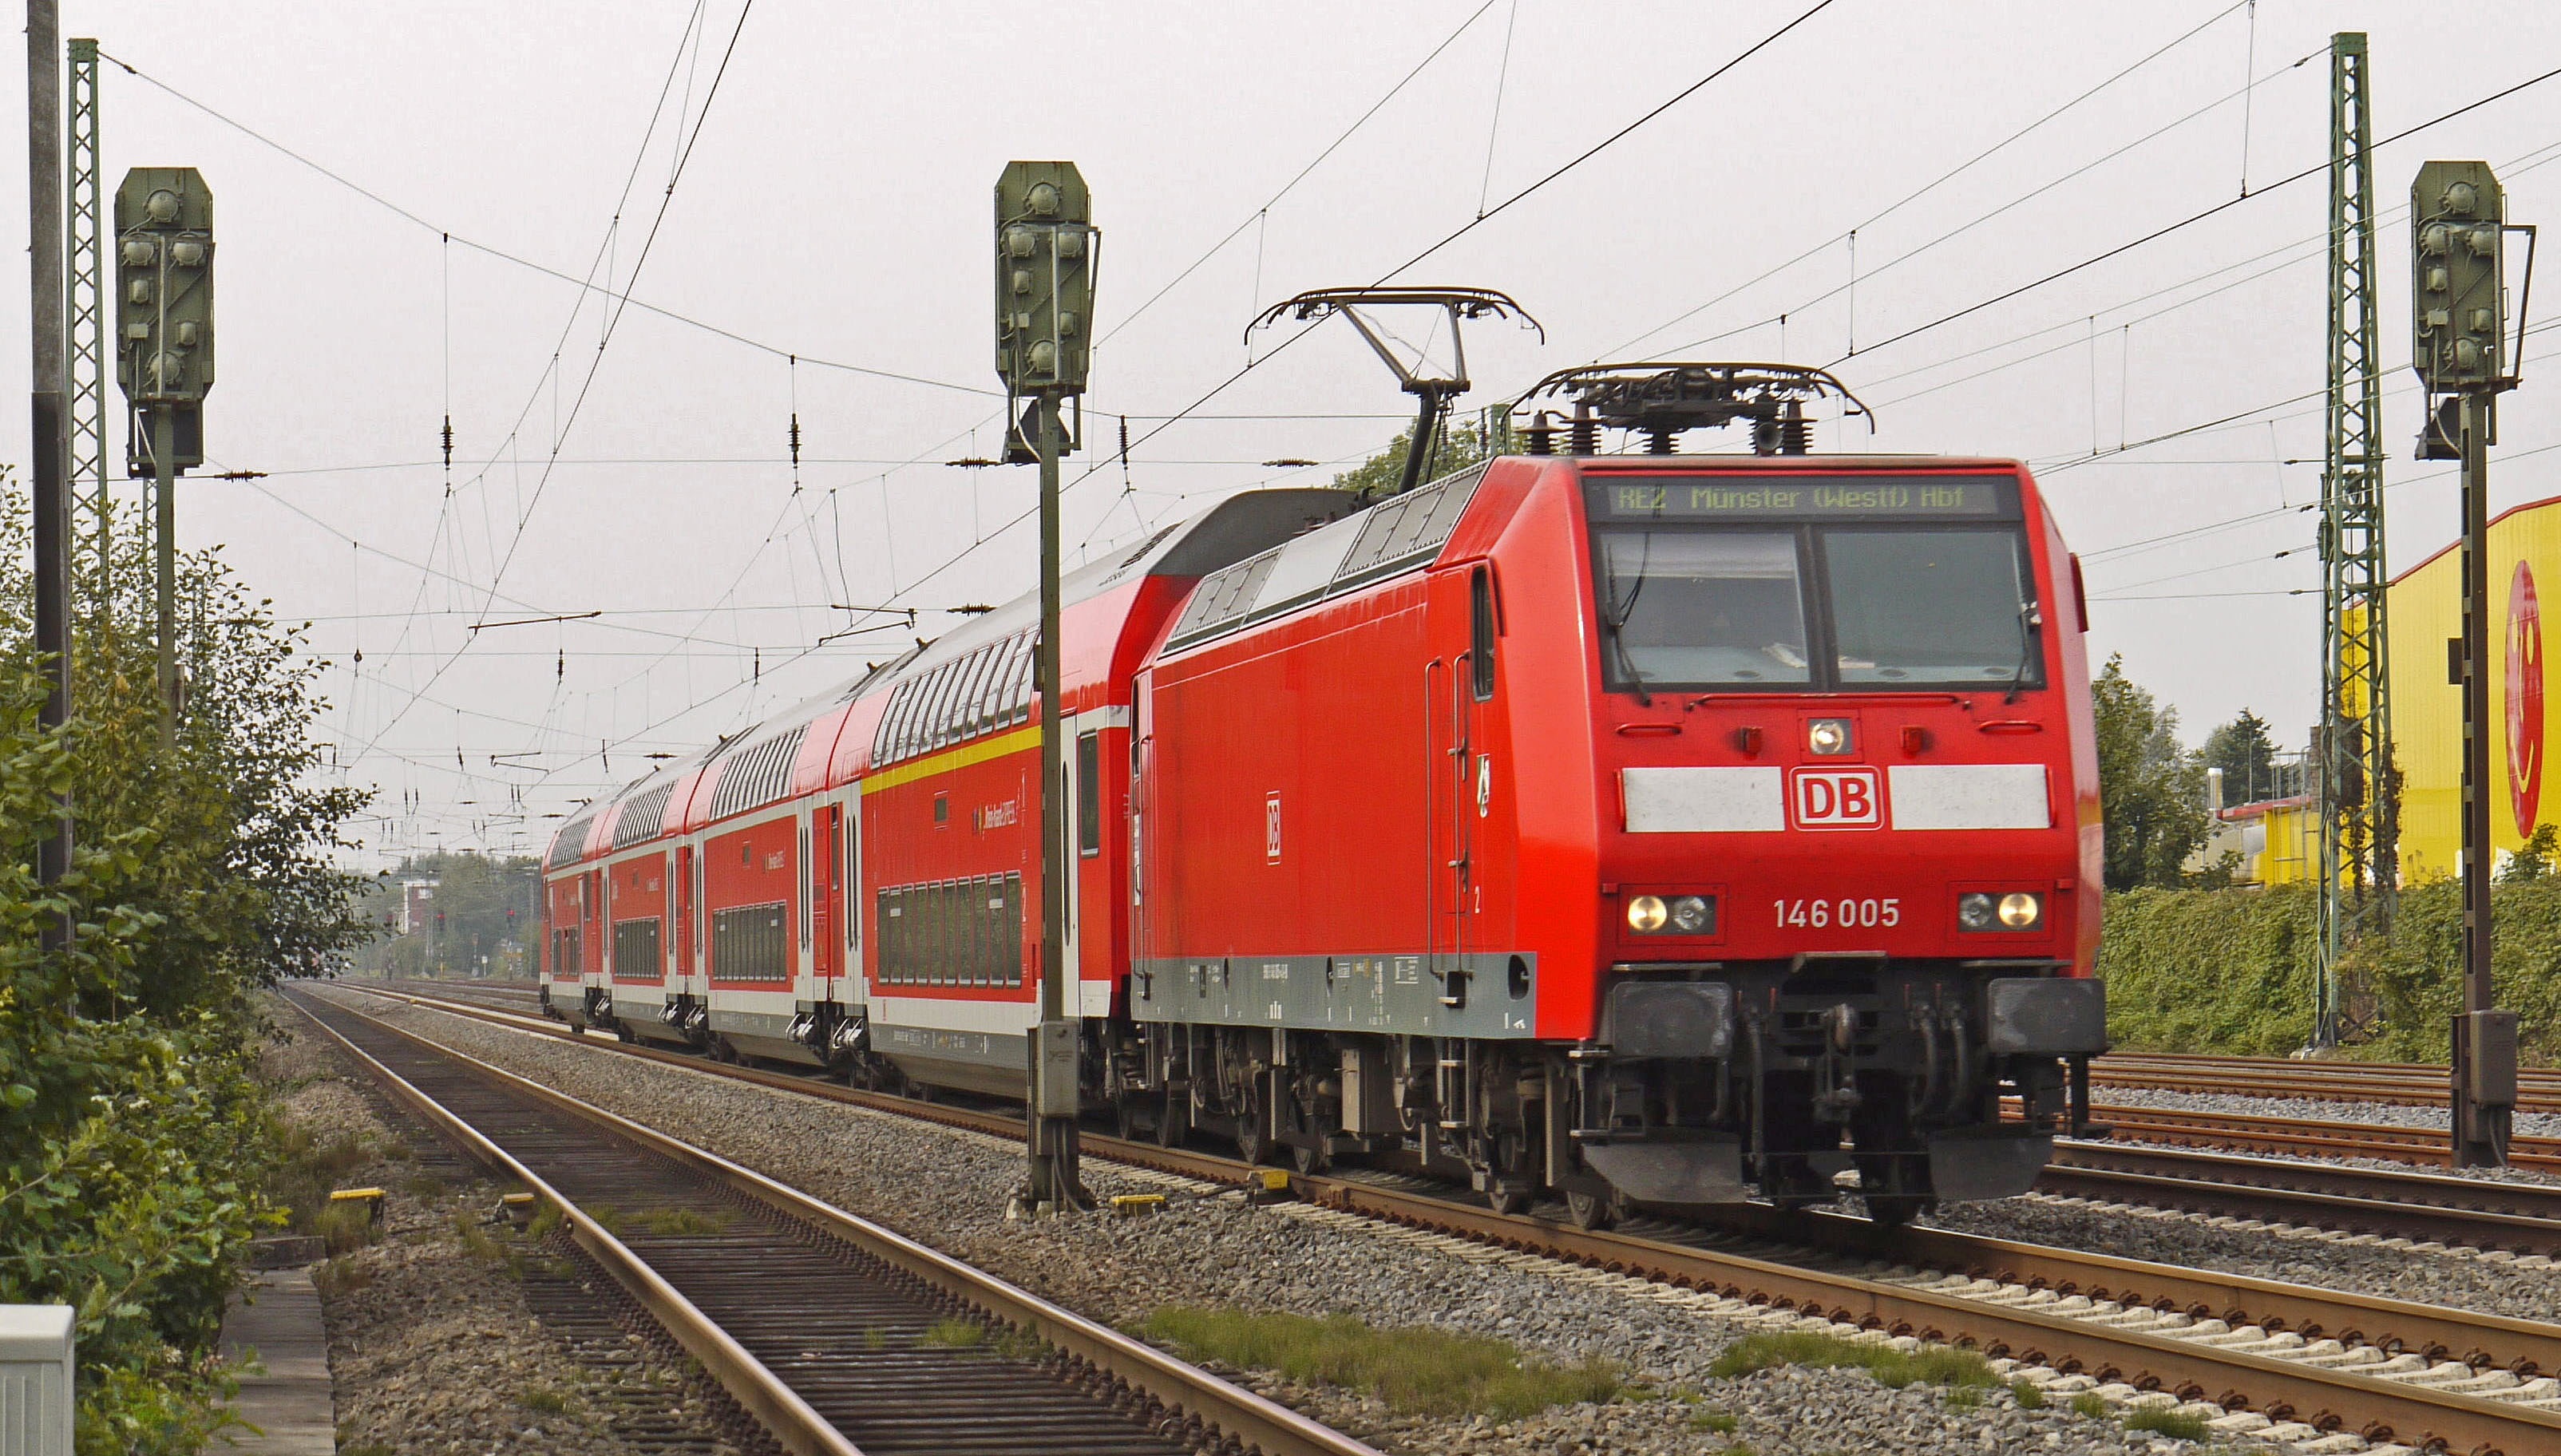
track, railway, train, transit, transport, vehicle, electricity, public transport, locomotive, germany, flat, db, dbag, rail transport, gleise, electric locomotive, rail traffic, deutsche bahn, flat land, m nsterland, double decker, br 146, main line, regional express, double deck cars, regional traffic, regional train, land vehicle, rolling stock, metropolitan area, railroad car, passenger car, br146, initial series, haard train, m nster mecklenbeck, routes branching